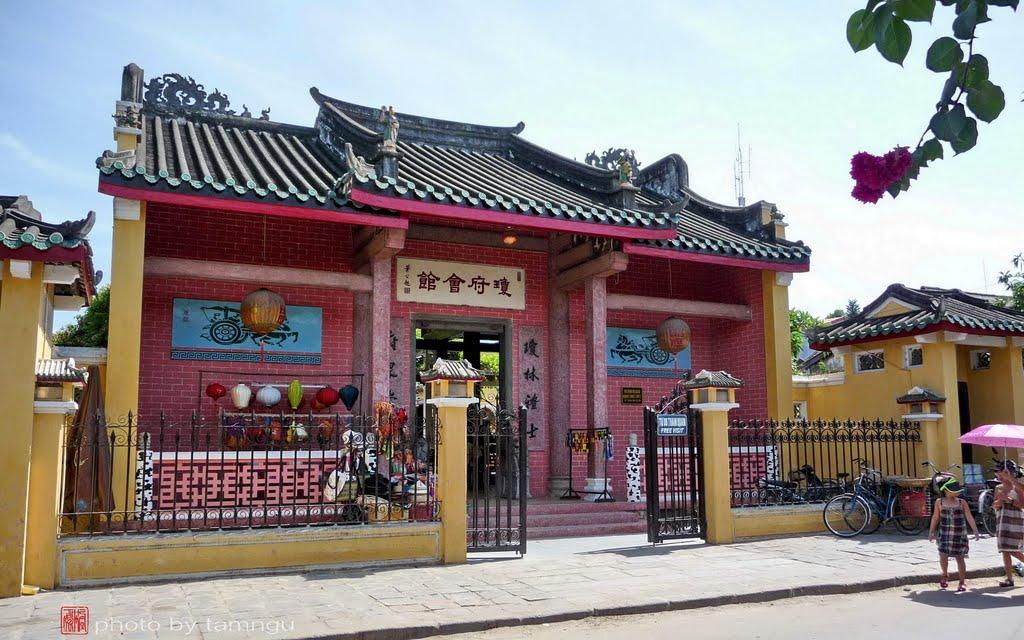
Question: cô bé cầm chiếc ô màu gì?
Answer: màu hồng